Red-winged blackbird

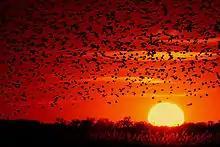
Flock flying in the twilight

Predators of red-winged blackbirds include such species as raccoons, American mink, long-tailed weasels, black-billed magpies, common grackles, owls, red-tailed hawks, short-tailed hawks, and snakes (such as the northern water snake and the plains garter snake). Ravens and grazers such as marsh wrens feed on eggs (and even small chicks), if the nest is left unattended, destroying the eggs, occasionally drinking from them, and pecking the nestlings to death.